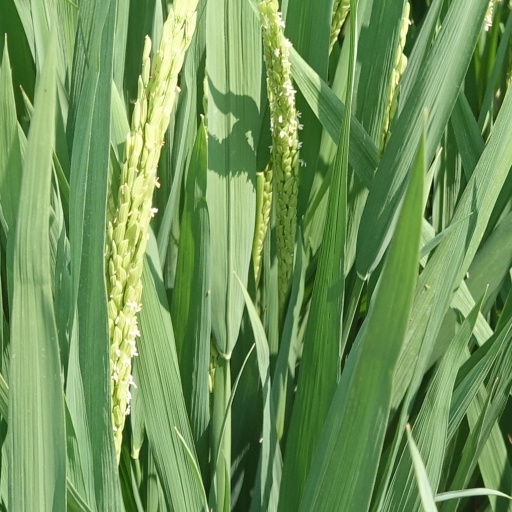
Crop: rice